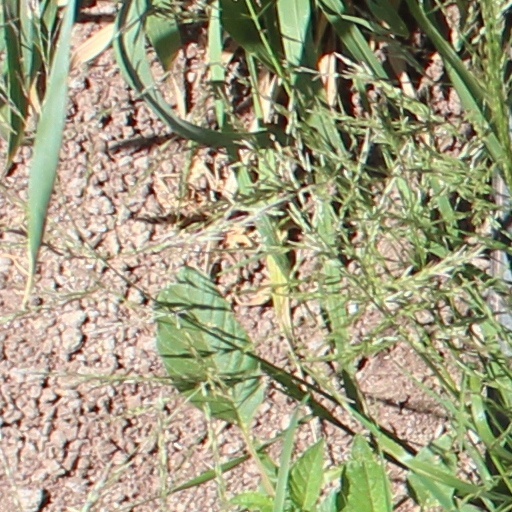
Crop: wheat